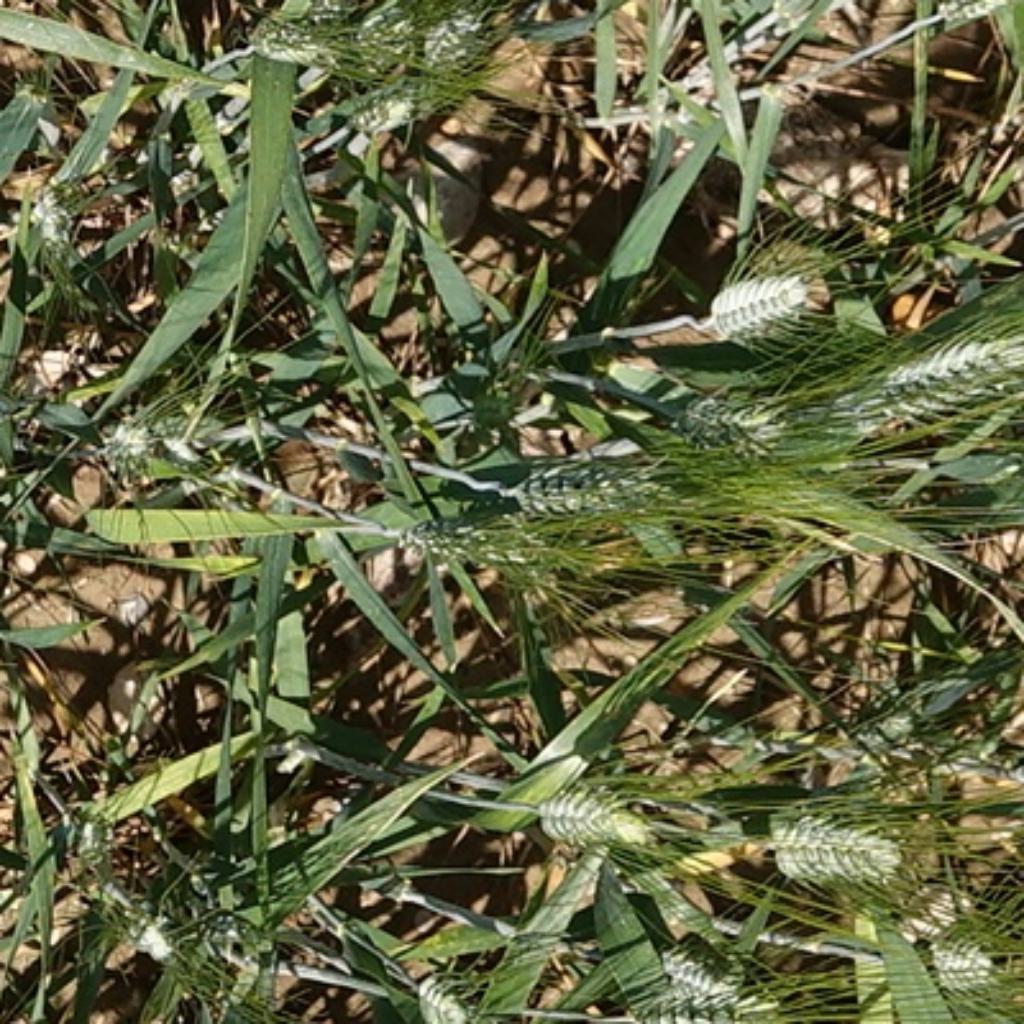
Country: France
Location: Gréoux
Wheat development stage: Filling